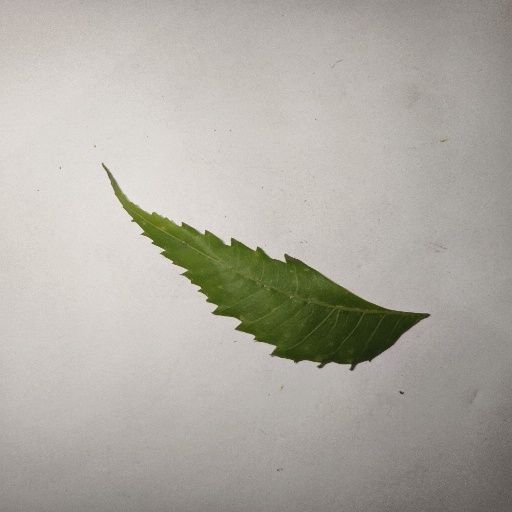
Species: Neem
Leaf condition: Healthy Leaf